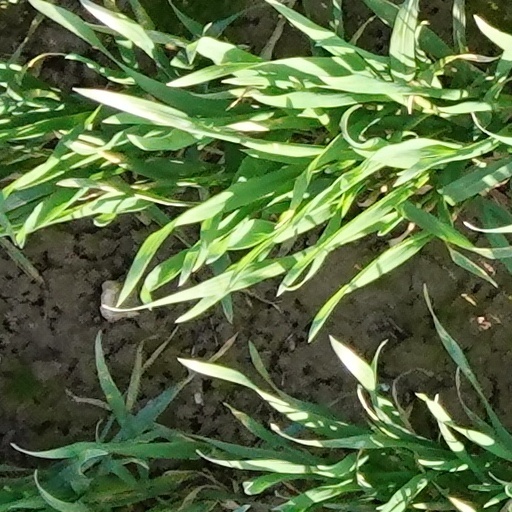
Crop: wheat